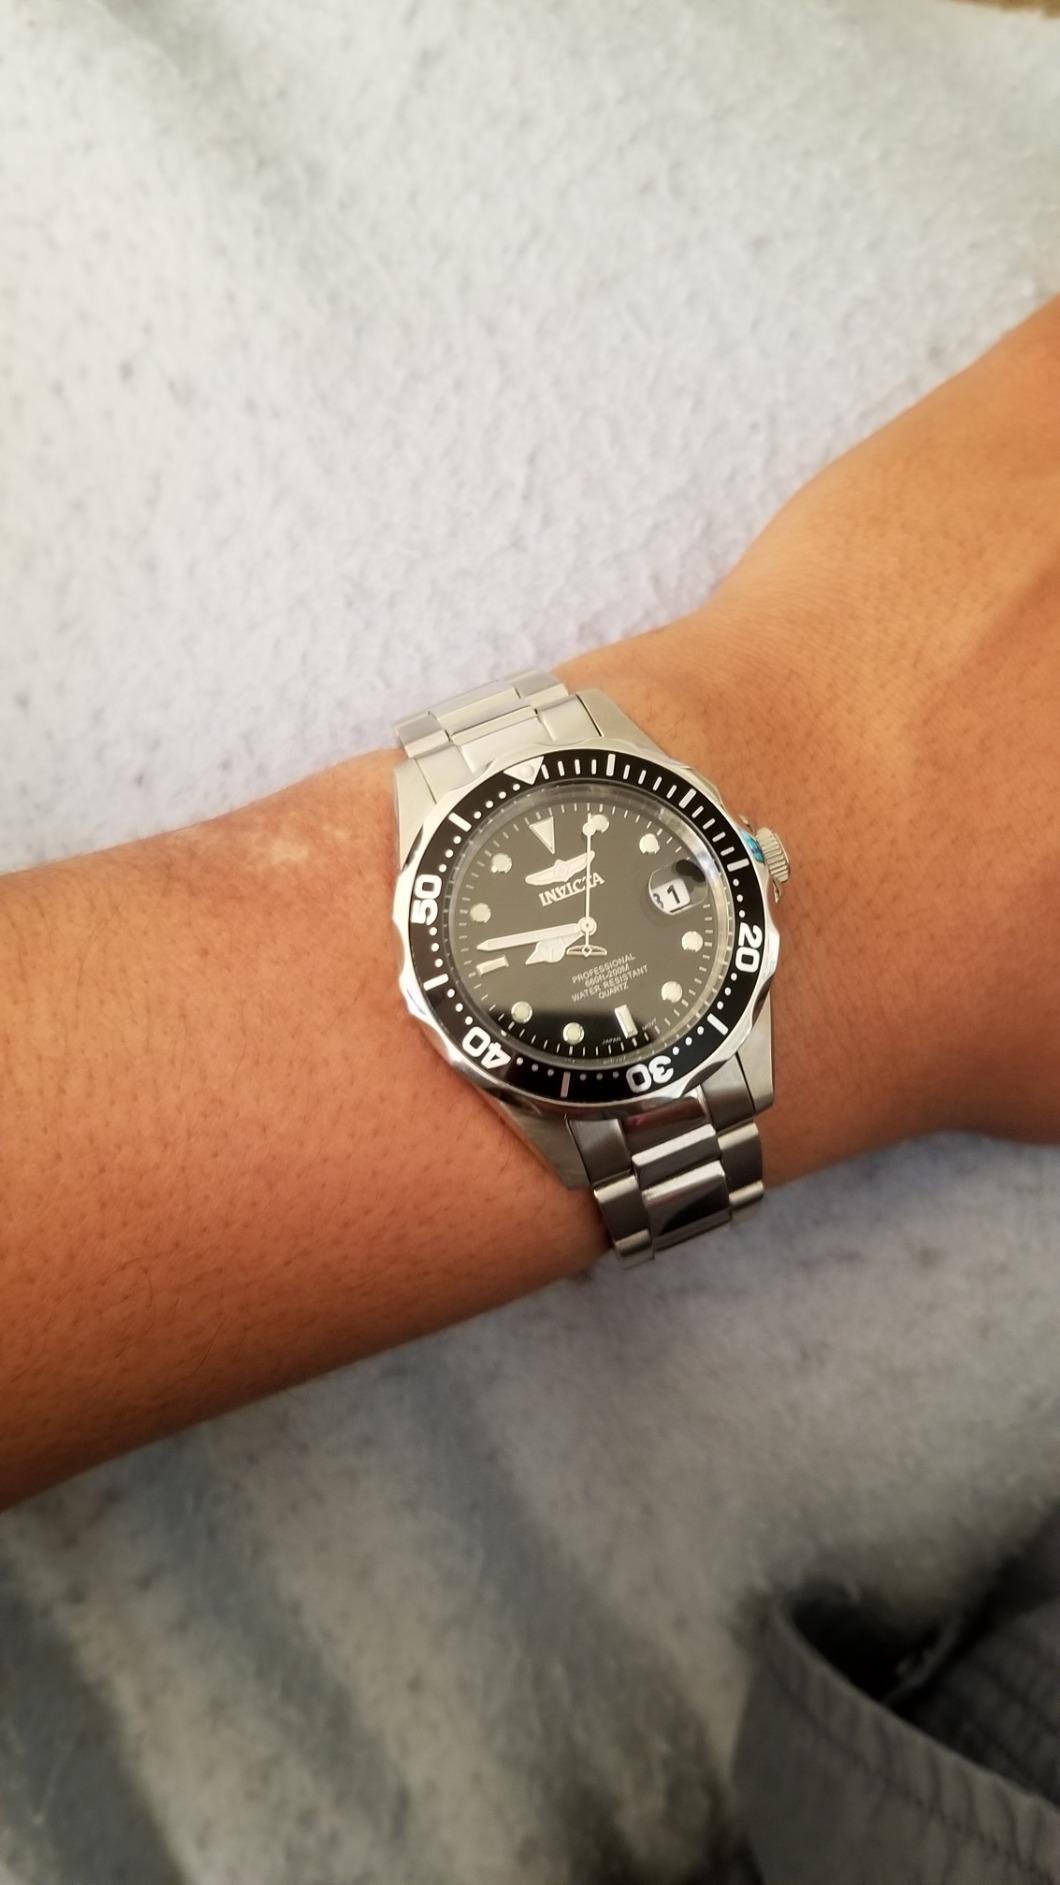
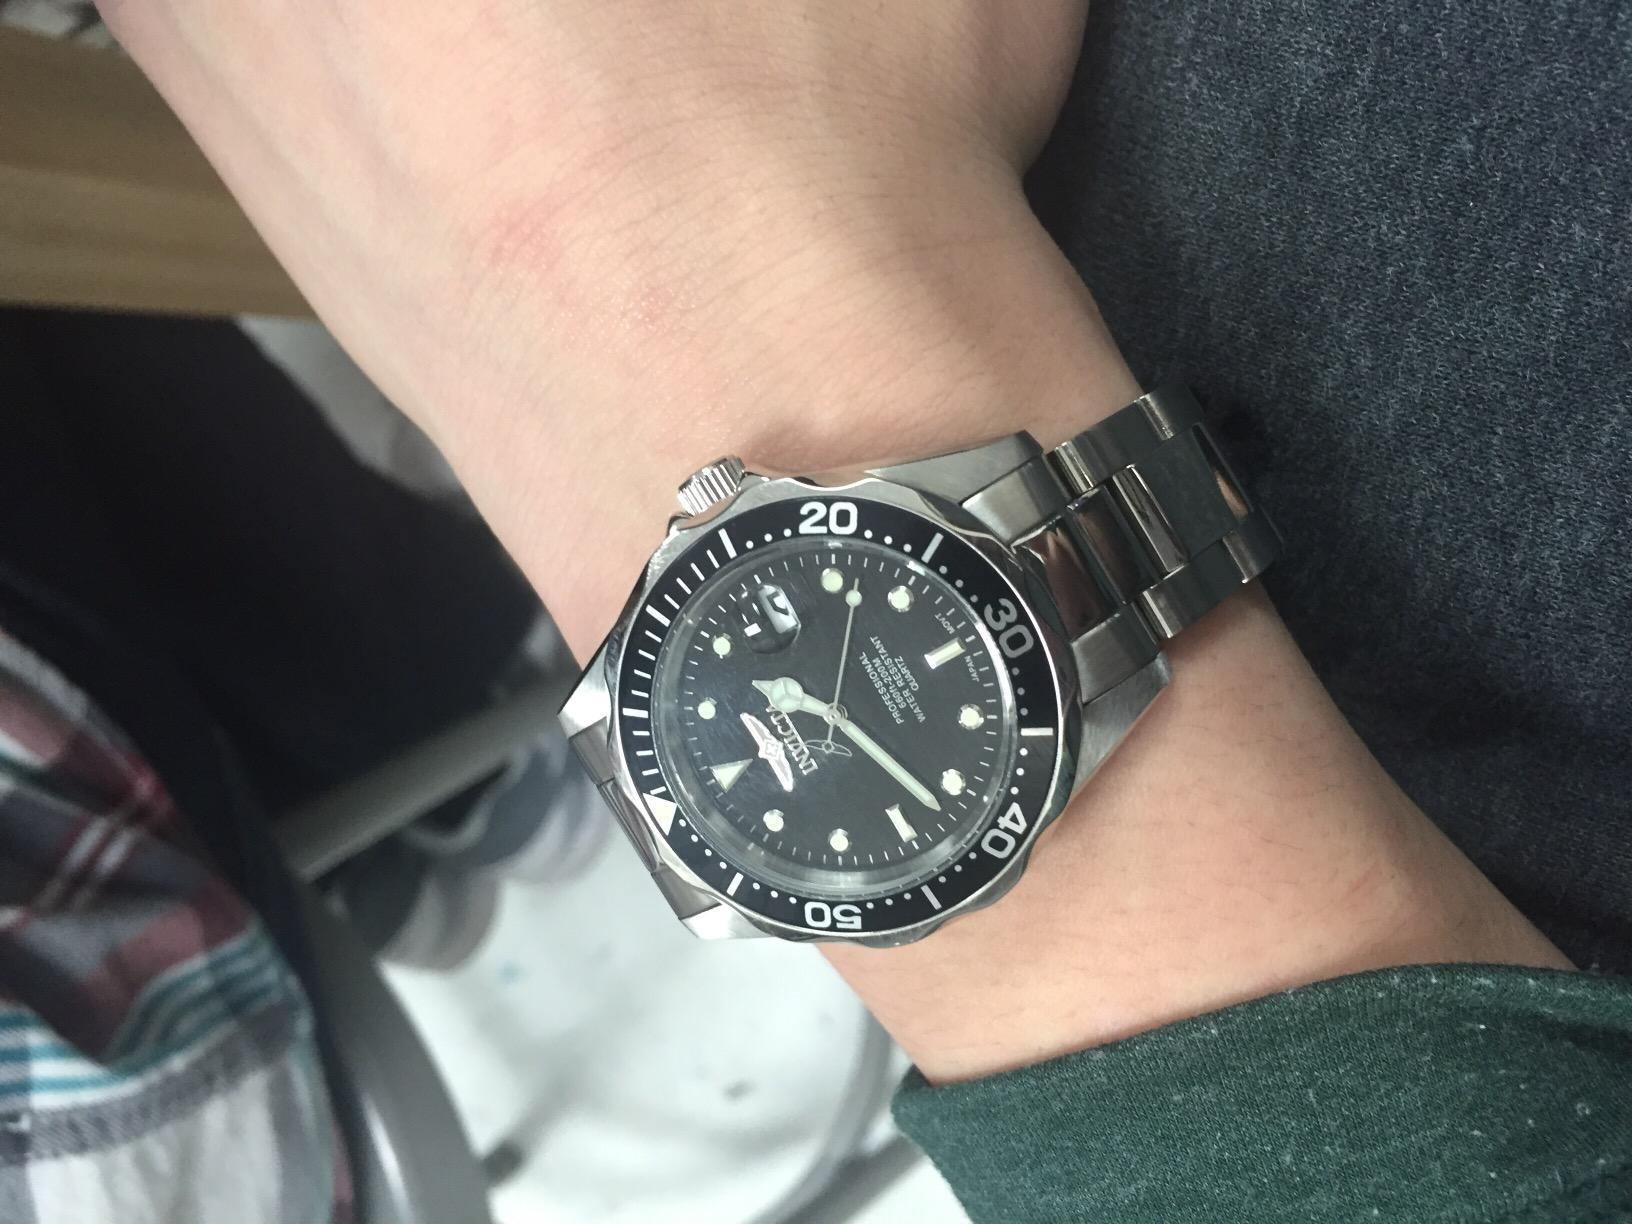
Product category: accessories_watch
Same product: yes